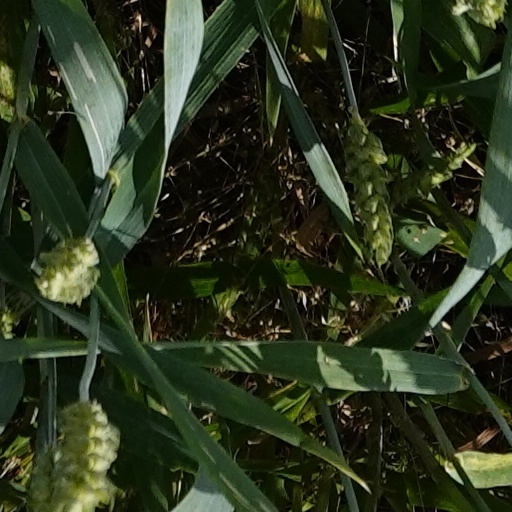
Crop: wheat